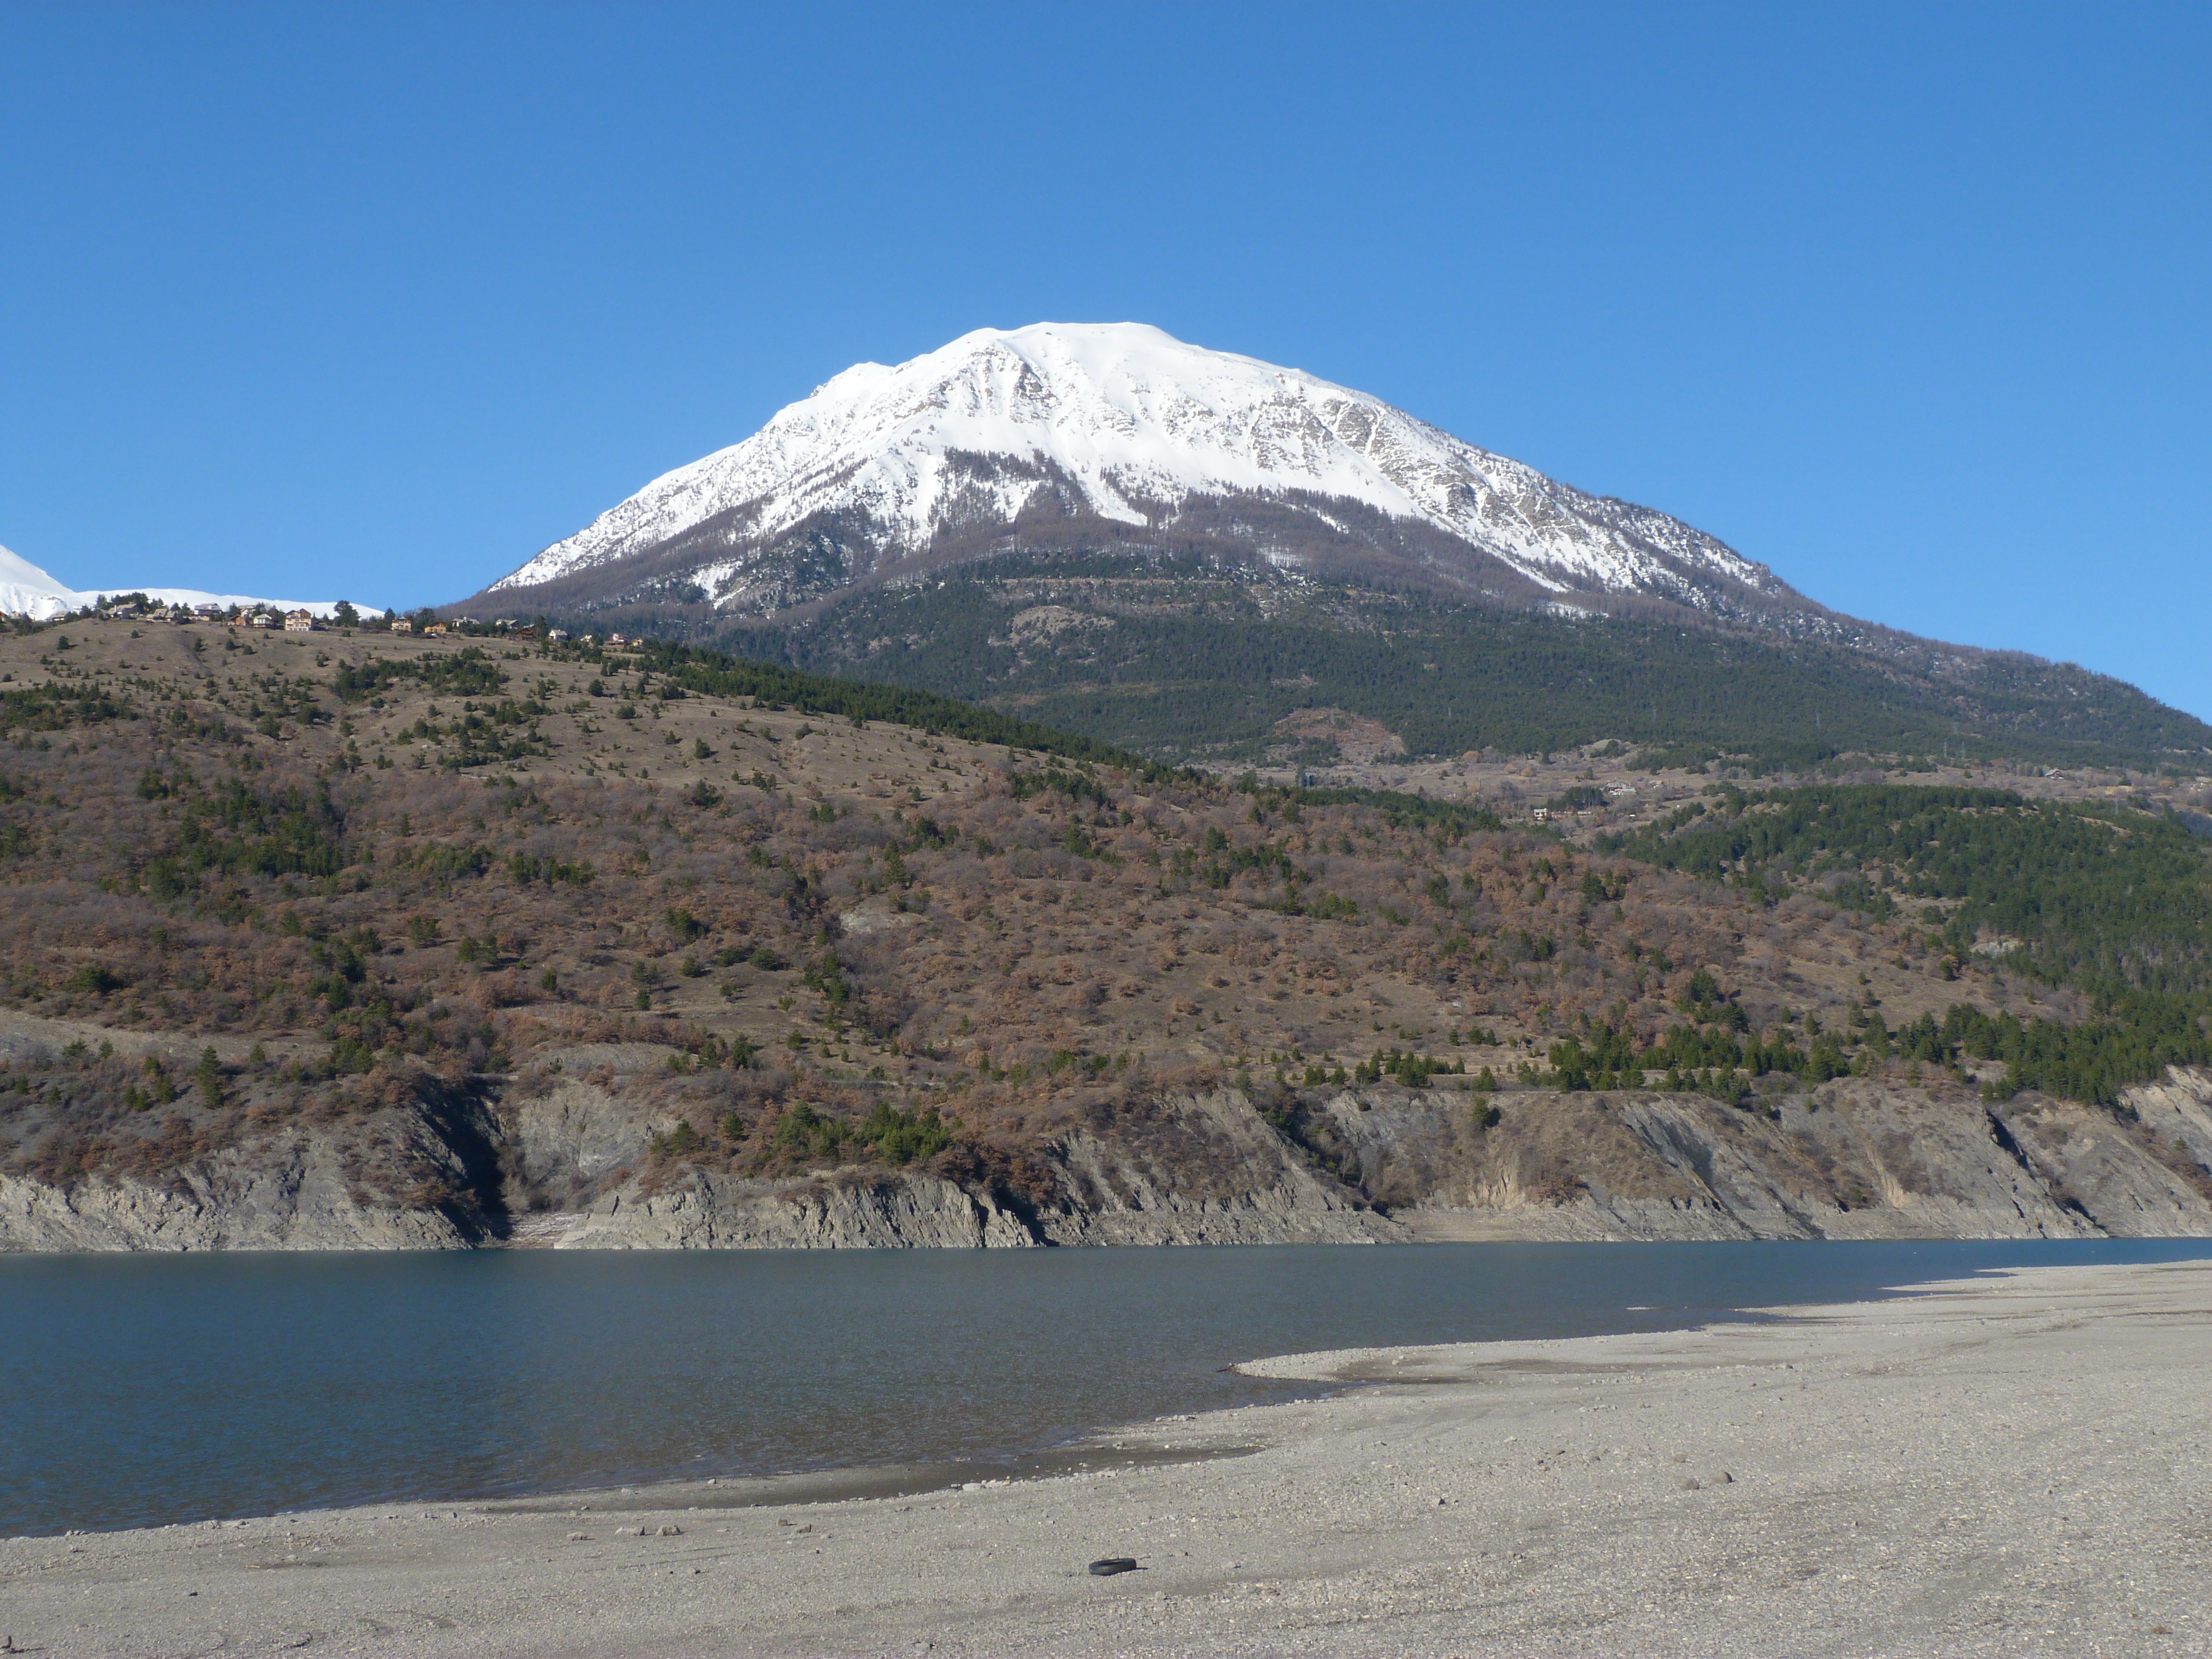
landscape, wilderness, mountain, sky, hill, lake, river, mountain range, snowy, fjord, highland, national park, ridge, geology, plateau, fell, loch, elevation, stratovolcano, hautes alpes, mountainous landforms, glacial landform, mont guillaume, mount scenery